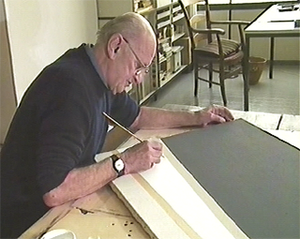
Portrait de Jean Leppien
Jean Leppien, né le 8 avril 1910 à Lunebourg et décédé le 19 octobre 1991 à Courbevoie, est un peintre français d'origine allemande.